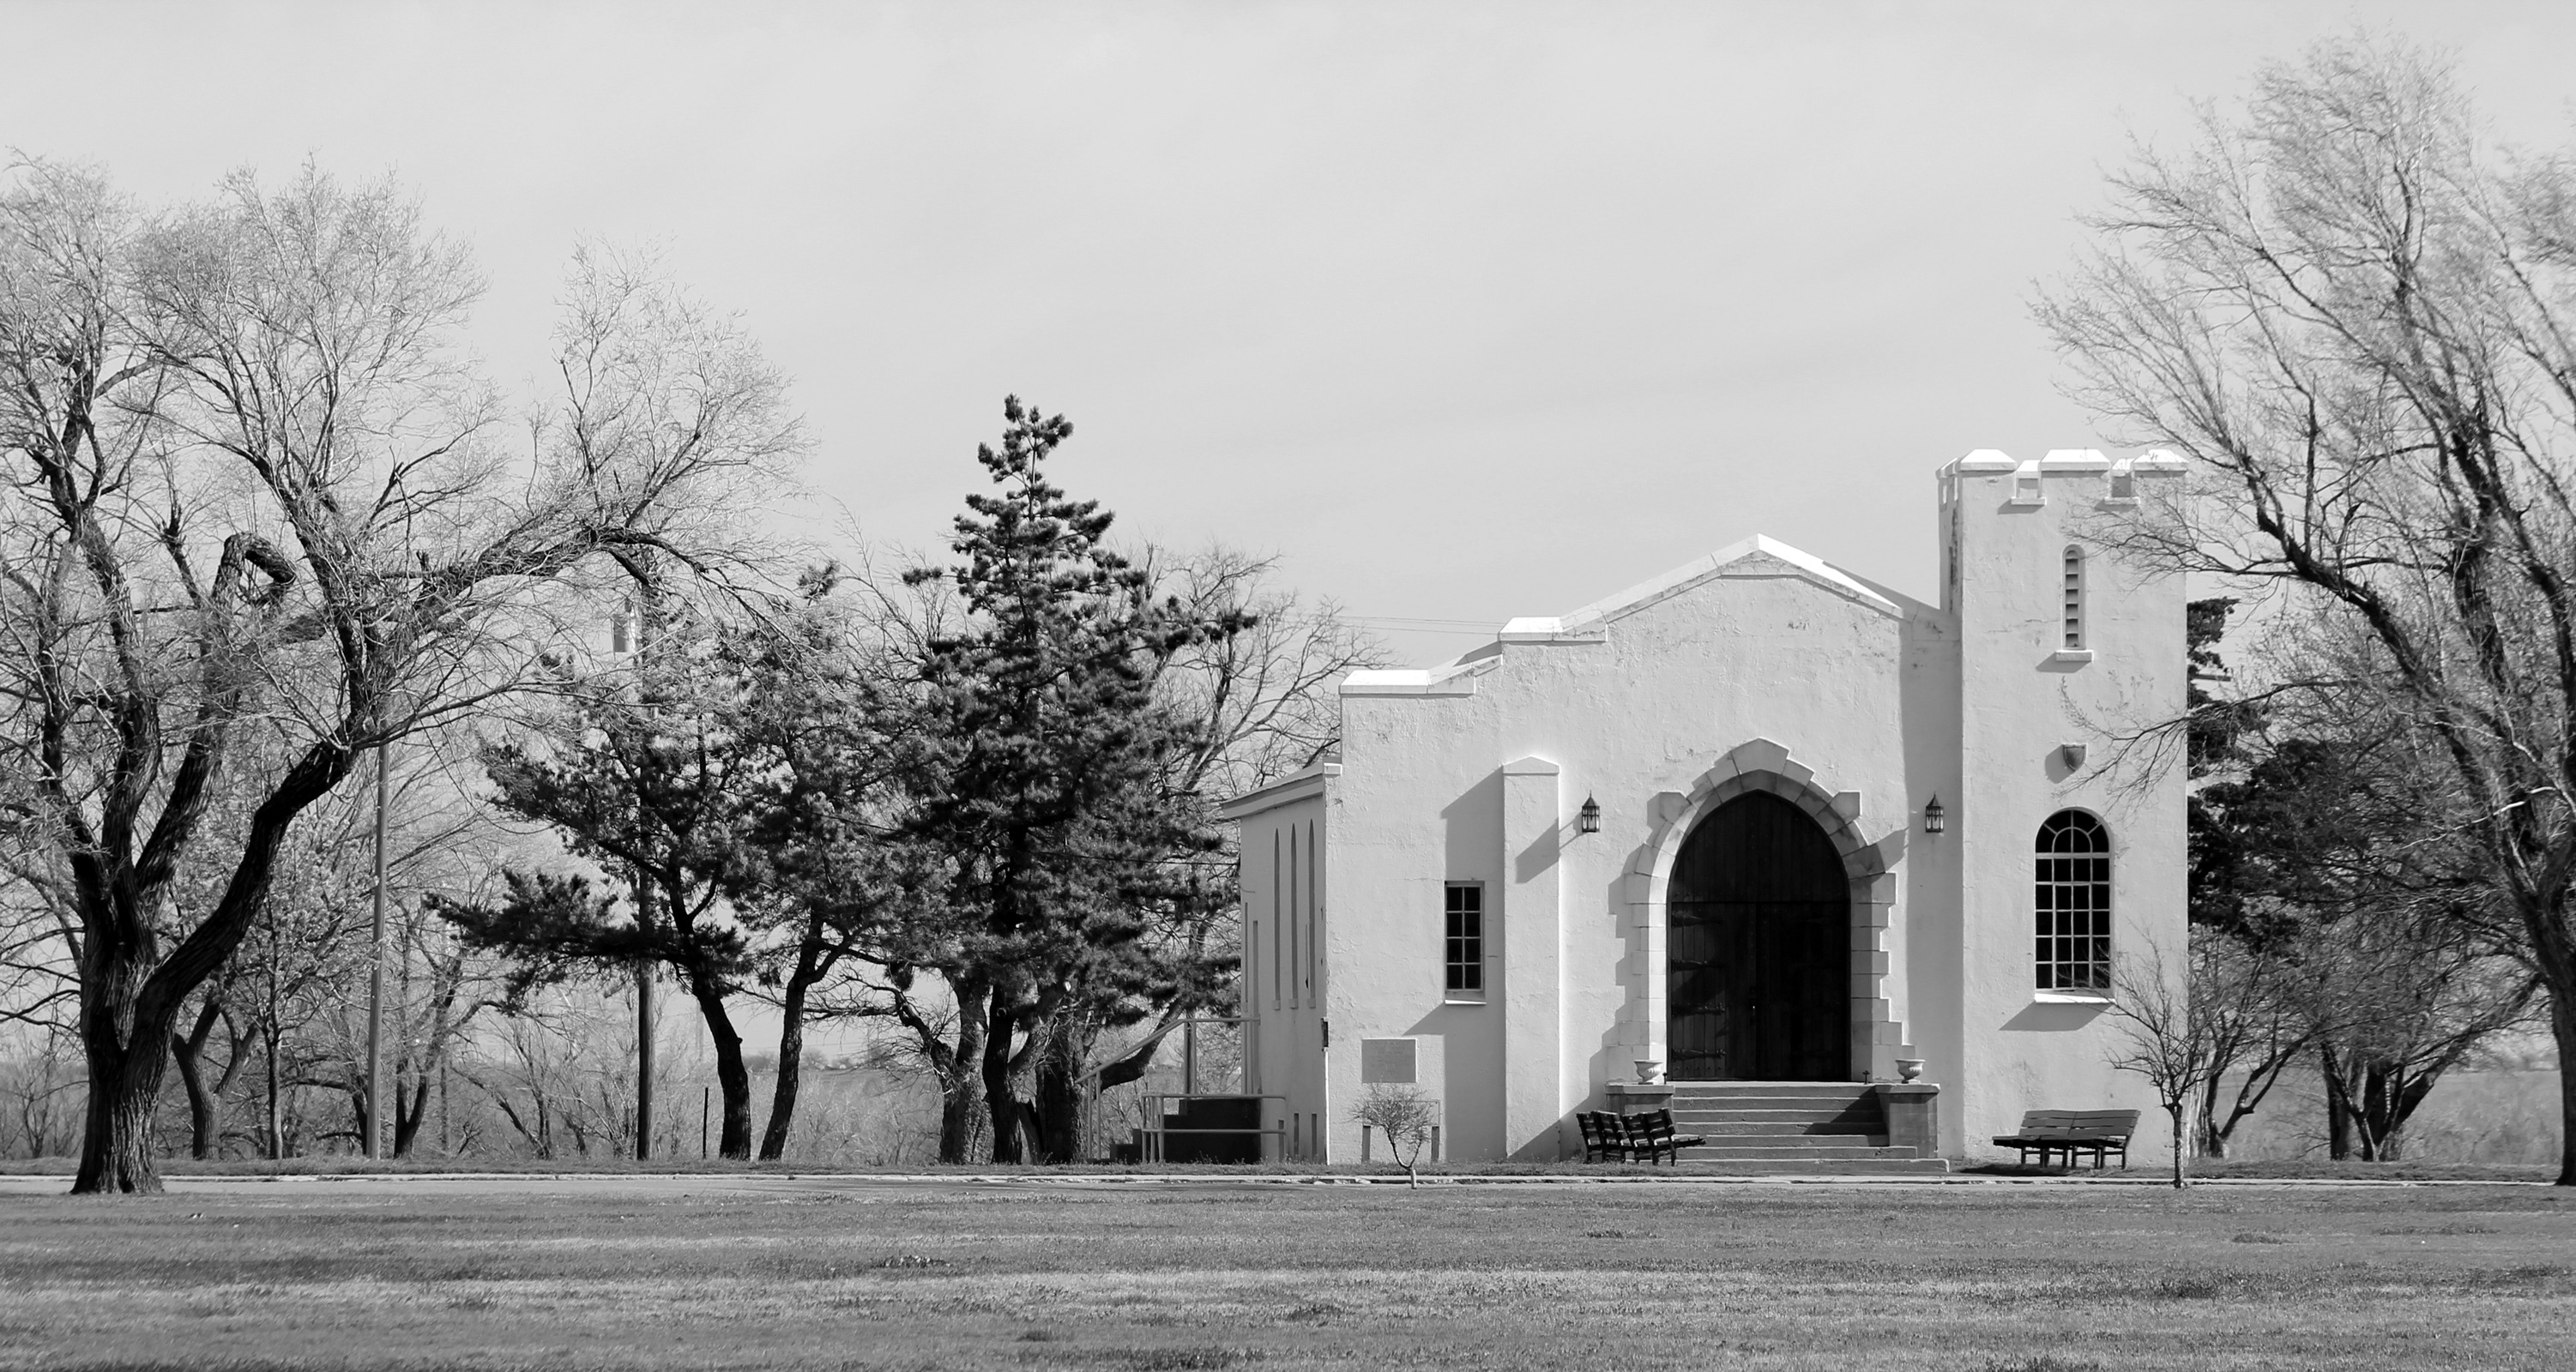
tree, snow, winter, black and white, architecture, house, building, church, chapel, historic, monochrome, place of worship, history, historical, estate, oklahoma, rural area, monochrome photography, fort reno